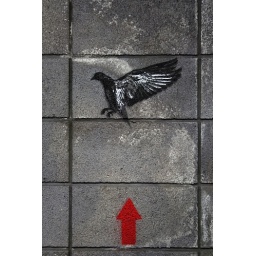
A pigeon flies above a red arrow in one of the pieces on display at Banksy's Cans Festival.